Carnton

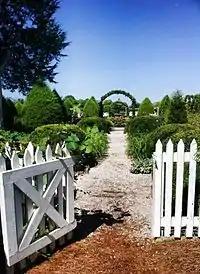
Garden at Carnton

Randal McGavock planted cedars along the driveway leading up to the house, while his son extended the planting of cedars and boxwood along the herringbone patterned brick walkway that he had installed between the portico and the driveway. In preparation for his marriage in 1847 to Carrie Winder, John McGavock created a garden to the west of the house based on the writings of Andrew Jackson Downing, the "father of American landscape architecture." The working garden had vegetable squares, each surrounded by ornamental borders, but the presence of a large Osage orange tree in the center of the southeast quadrant suggests that vegetable growing was eventually discontinued in garden plots nearest the house. The garden was surrounded by a white picket fence as well as a high board fence on the north side, to protect the plants from animals and severe weather. The fence also gave a degree of privacy to the occupants of the house from the outbuildings and the many slaves moving about on the grounds.